Anna Allen Martin

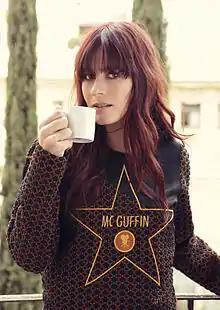

Allen is known for her roles in television series such as "Cuéntame cómo pasó," "Acusados," and "Paquita Salas". Allen grew up in Barcelona, and later on she moved to Madrid at the age of 23 to complete her education.